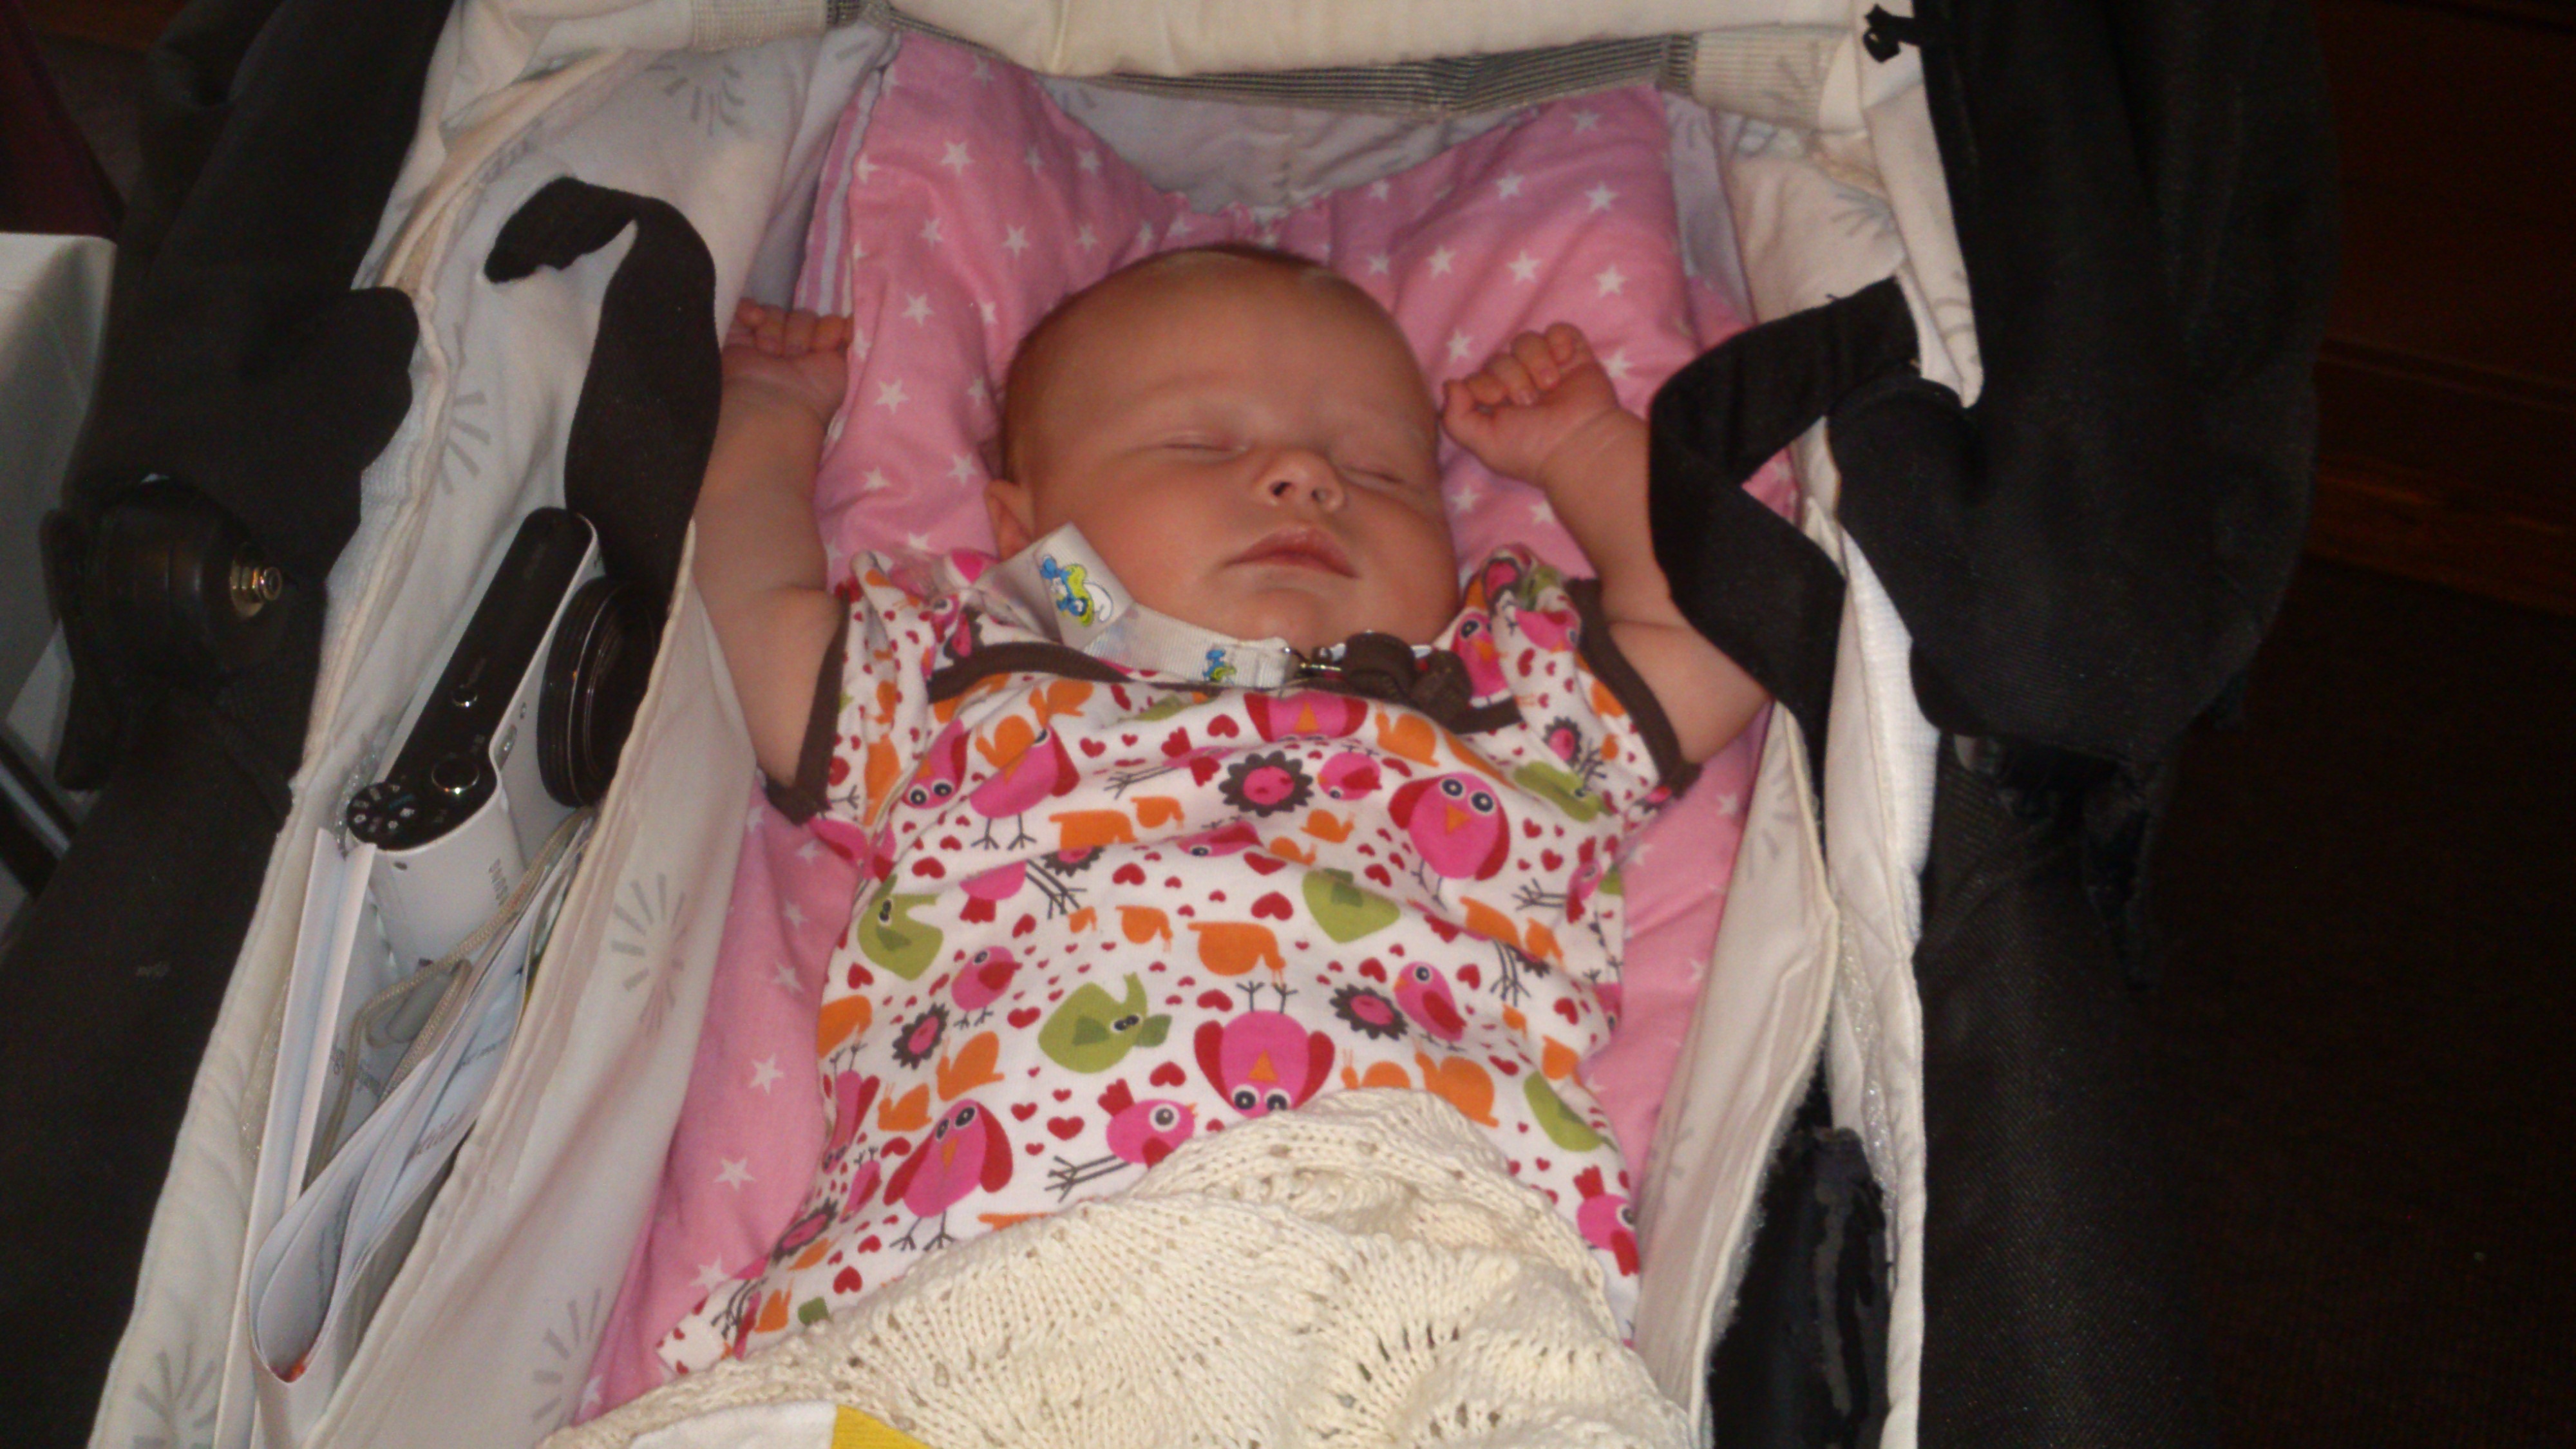
person, child, baby, newborn, stroller